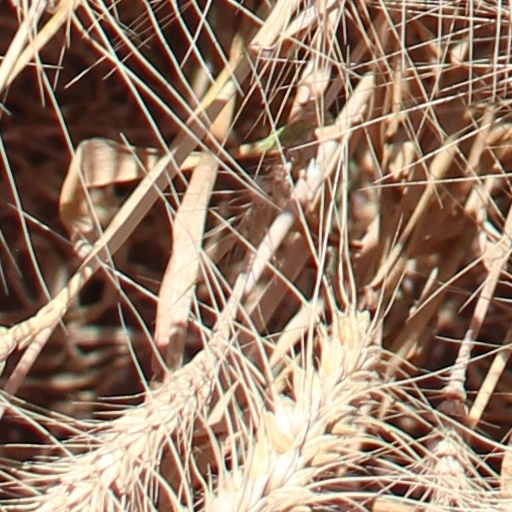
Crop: wheat